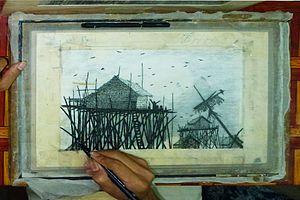
Dessinateur sur soie du centre d'Artisans d'Angkor à Stung Thmey Street
Artisans d'Angkor est une entreprise sociale cambodgienne dont la mission est de créer des opportunités d'emplois pour les jeunes Cambodgiens défavorisés issus des milieux ruraux tout en participant à la renaissance des savoir-faire traditionnels de l'artisanat khmer.